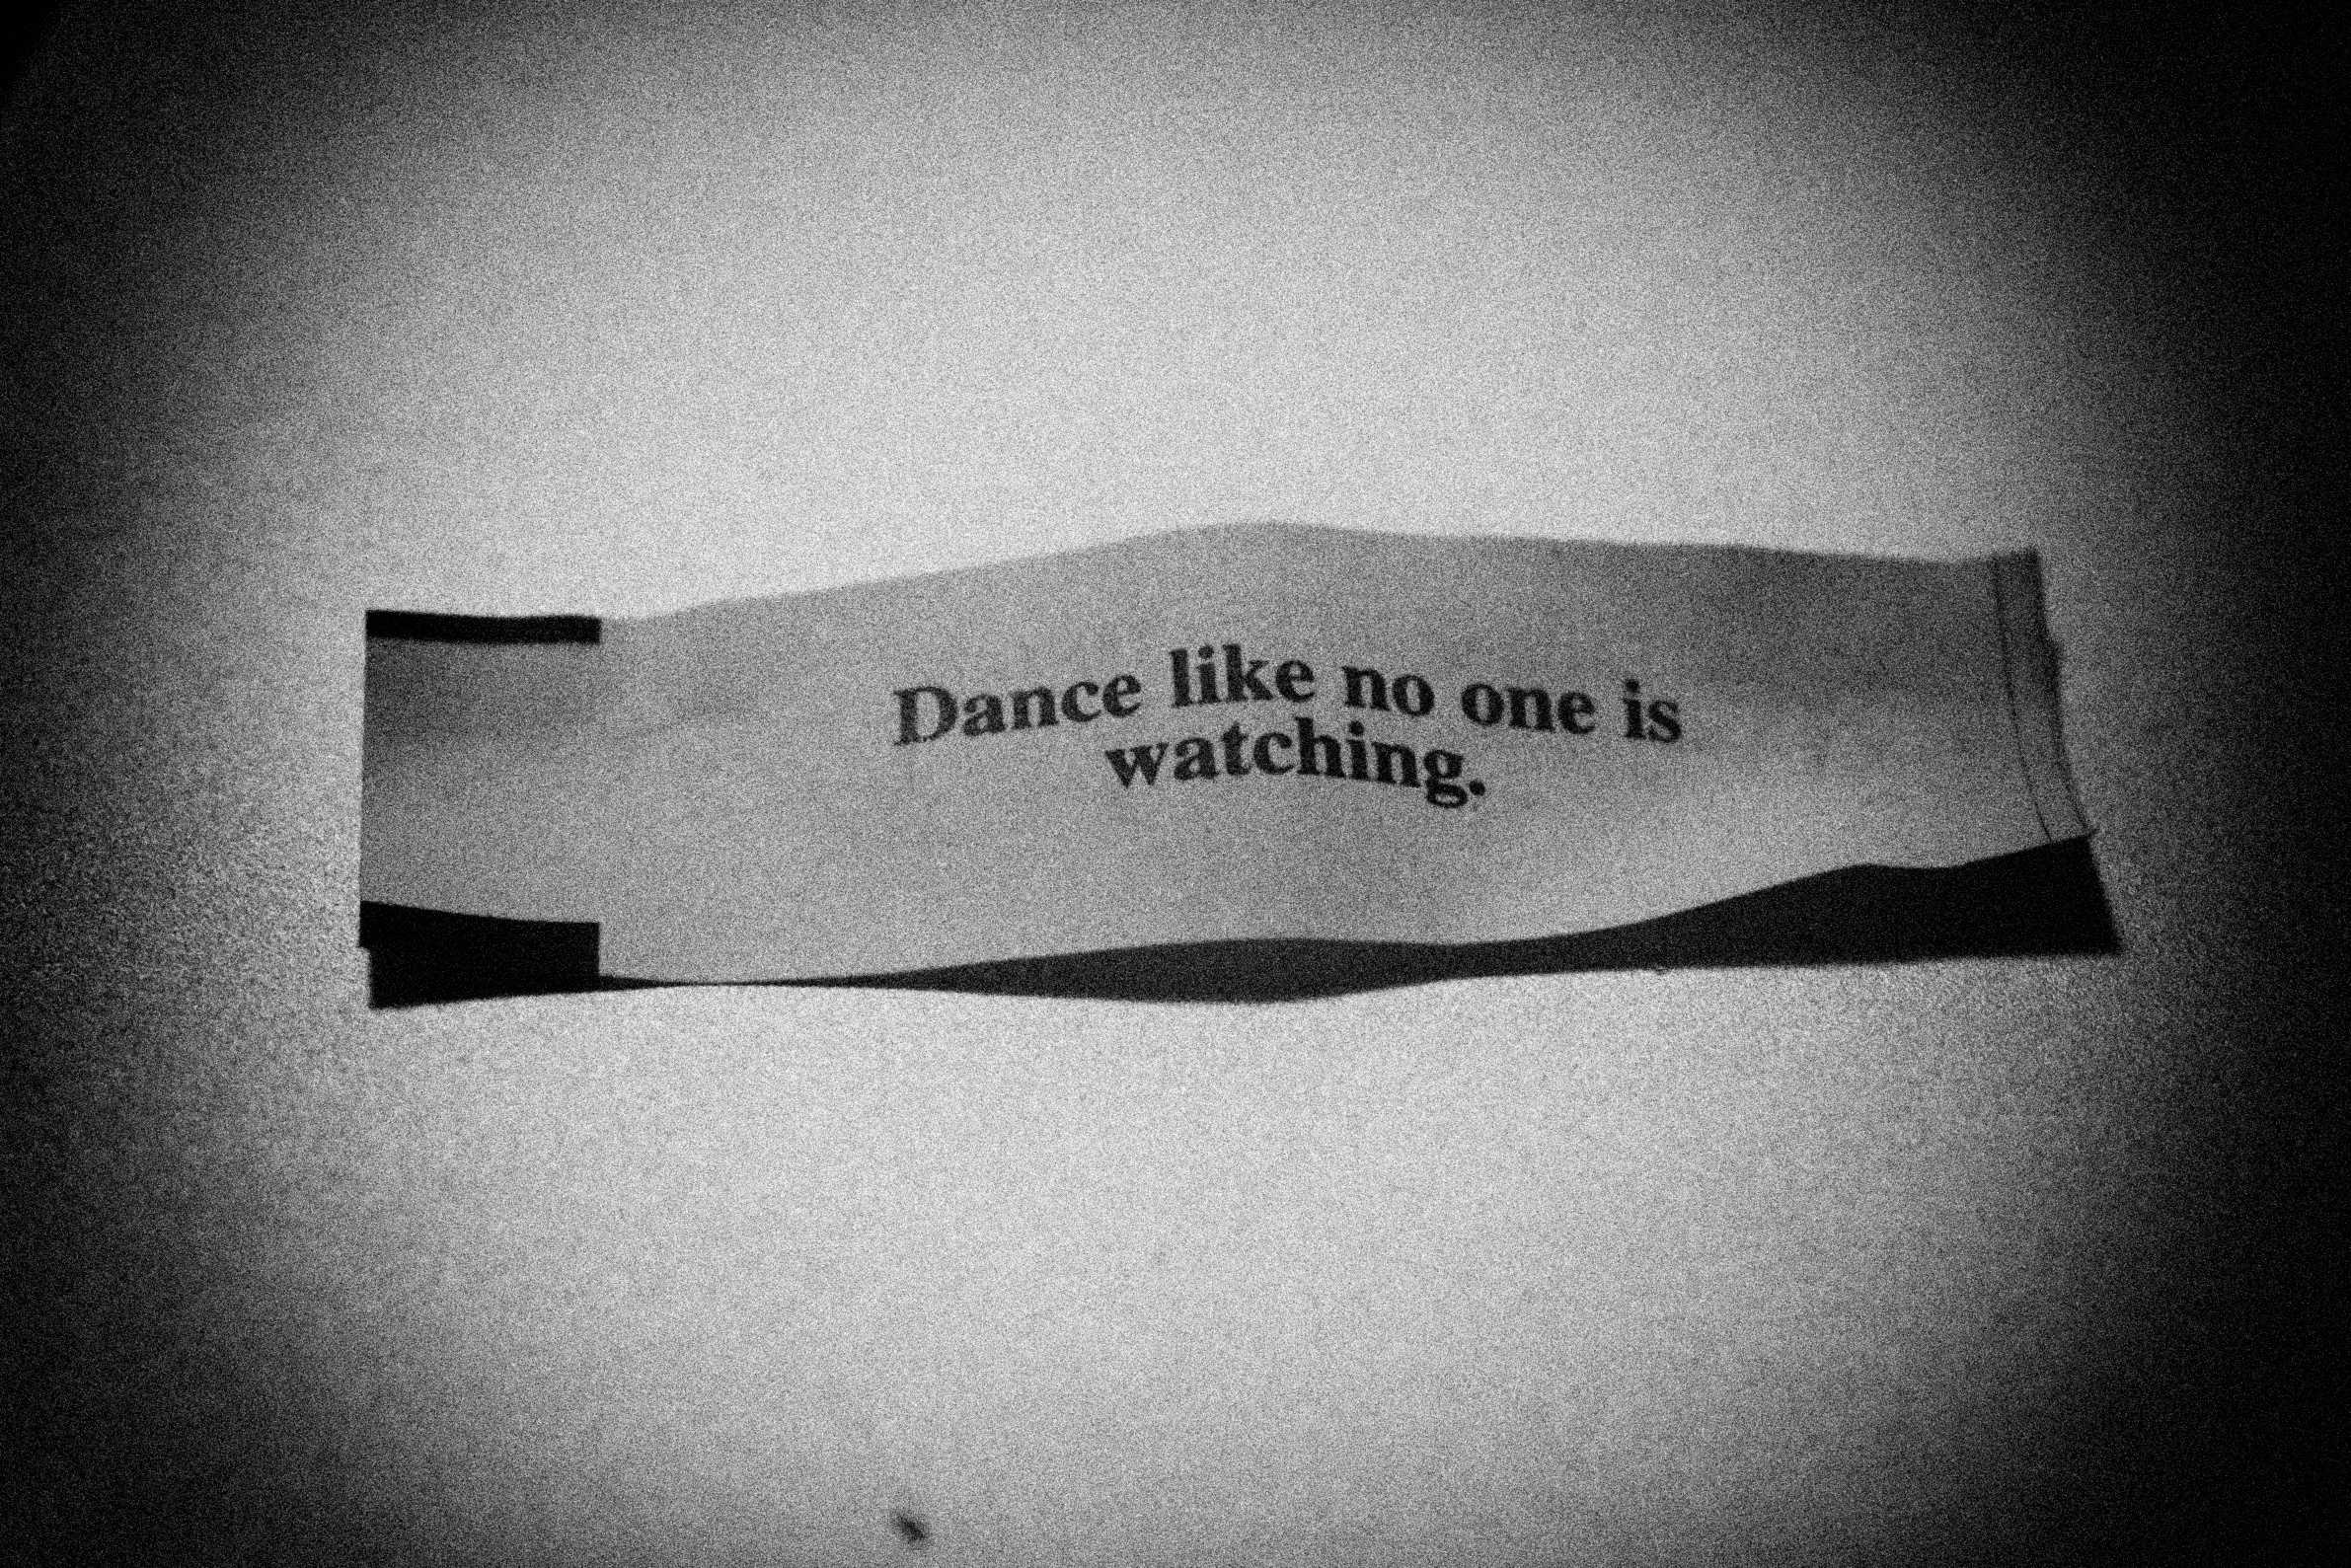
hand, black and white, white, photography, number, line, chinese, darkness, black, monochrome, arm, brand, font, text, shape, 2011365, fortunecookie, fortune, emotion, monochrome photography, atmosphere of earth